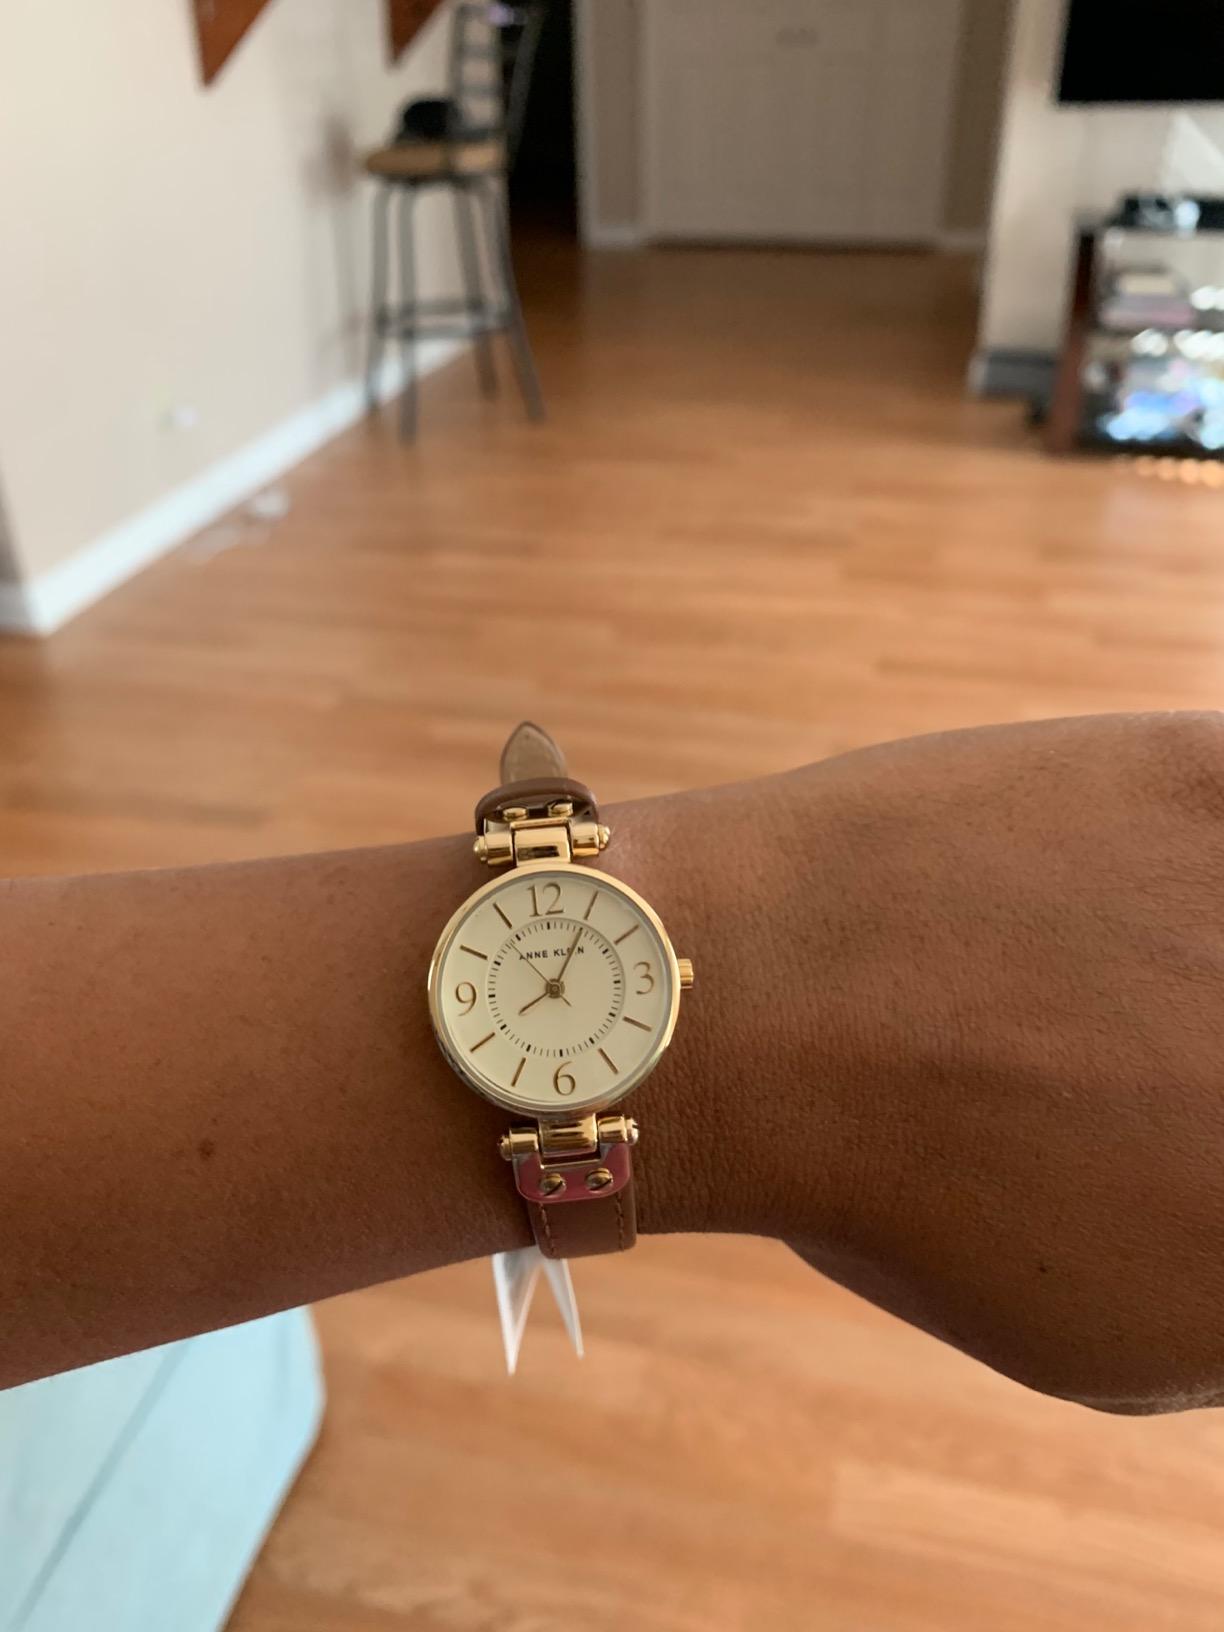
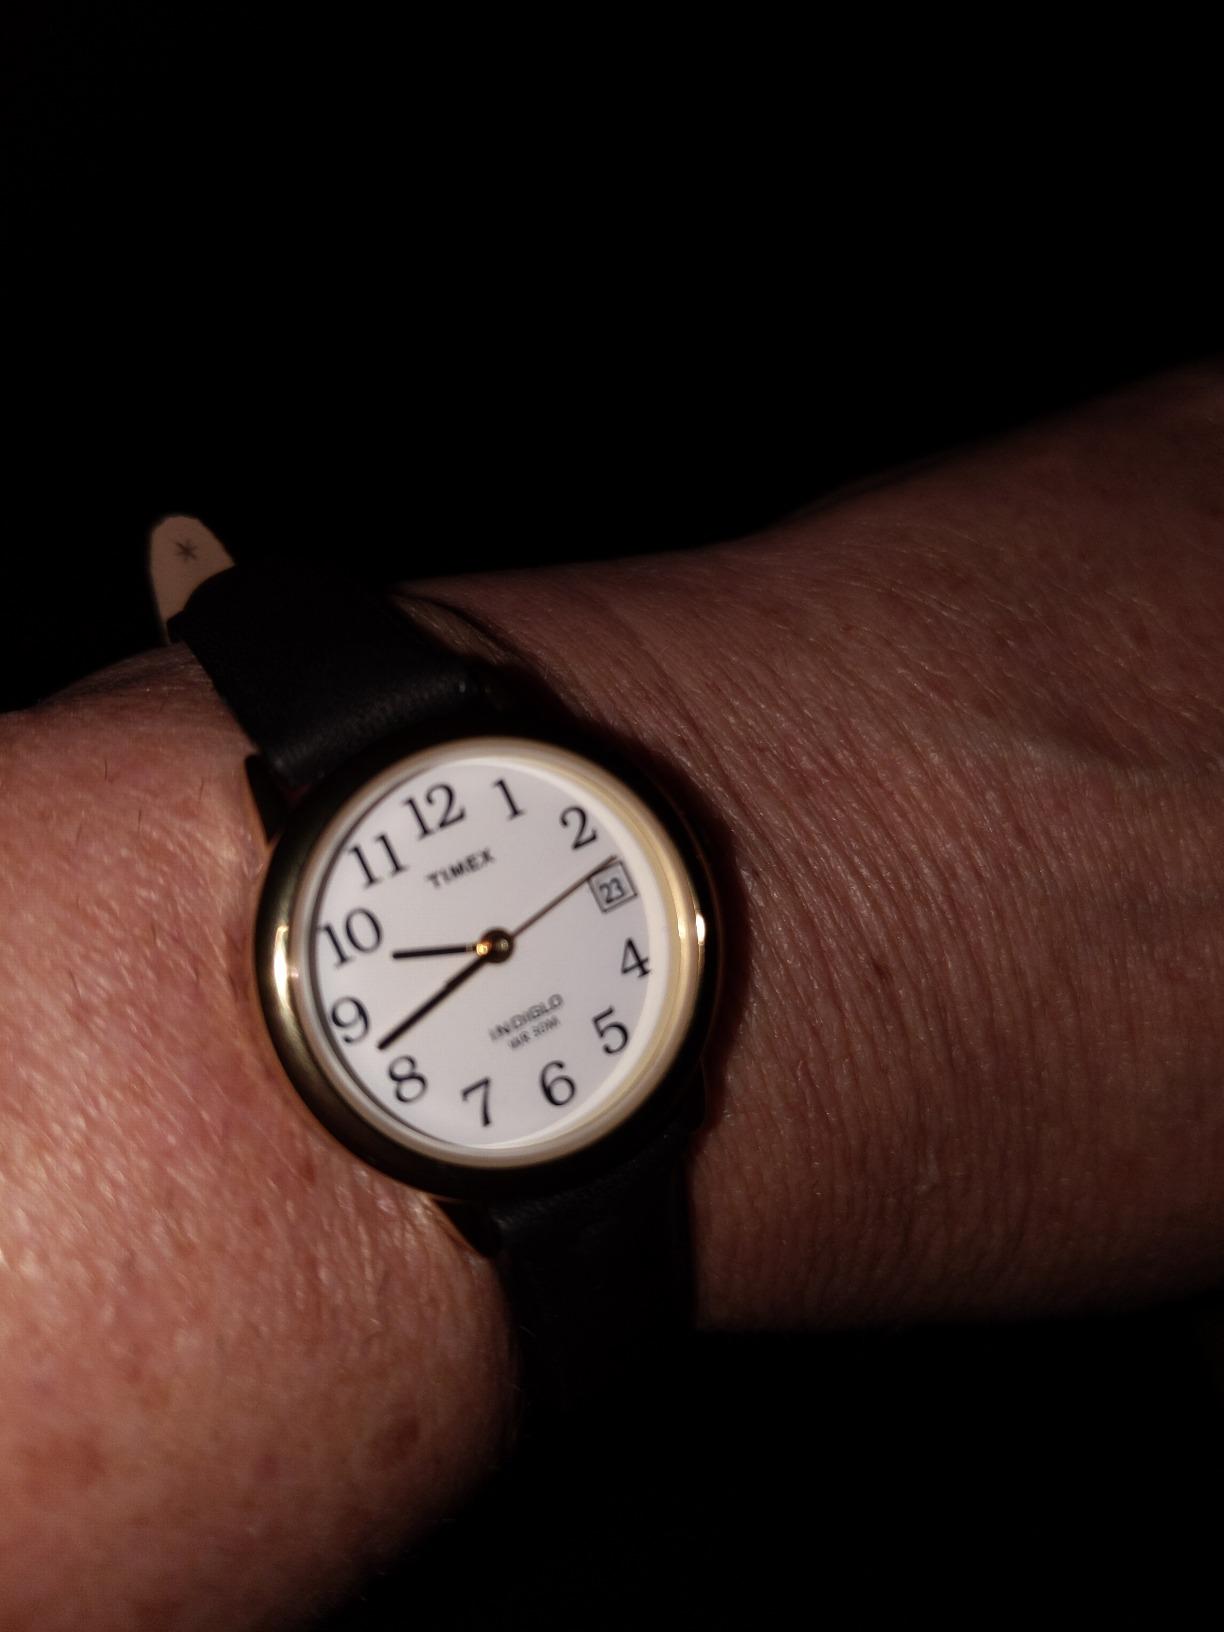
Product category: accessories_watch
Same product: no